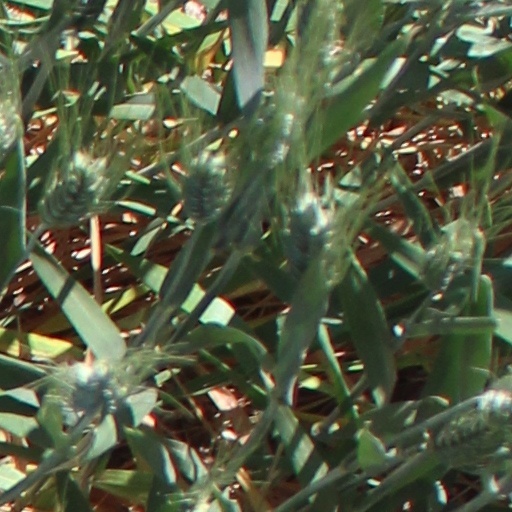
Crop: wheat